Jacobs Wind

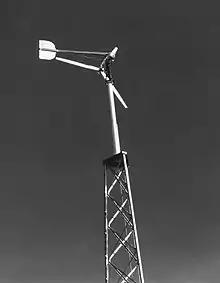
Jacobs wind turbine (c. 1977)

Jacobs Wind Electric Co. Inc. is a renewable energy company currently headquartered in the Carlson Center, Minnetonka, United States. The company was founded by Marcellus and Joseph Jacobs after their wind electric system, installed on their family's Montana Ranch in 1922, garnered local interest, leading to its expansion.